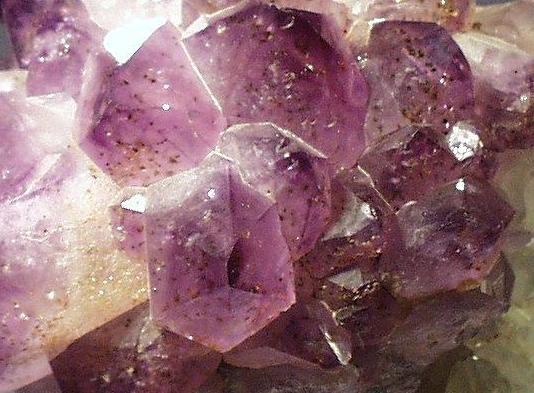
Texture: crystalline